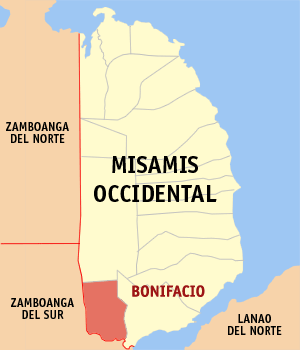
Bonifacio est une localité de la province du Misamis occidental, aux Philippines. En 2015, elle compte 32 345 habitants.